Romantic literature

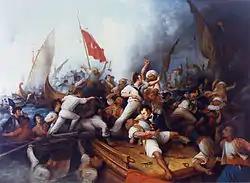
Dennis Malone Carter, "Decatur Boarding the Tripolitan Gunboat", 1878. Romanticist vision of the Battle of Tripoli, during the First Barbary War. It represents the moment when the American war hero Stephen Decatur was fighting hand-to-hand against the Muslim pirate captain.

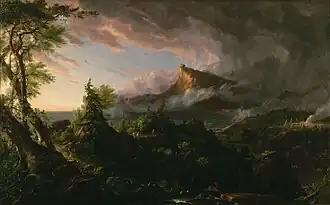
Thomas Cole, "The Course of Empire: The Savage State" (1 of 5), 1836

In the United States, at least by 1818 with William Cullen Bryant's "To a Waterfowl", Romantic poetry was being published. American Romantic Gothic literature made an early appearance with Washington Irving's "The Legend of Sleepy Hollow" (1820) and "Rip Van Winkle" (1819), followed from 1823 onwards by the "Leatherstocking Tales" of James Fenimore Cooper, with their emphasis on heroic simplicity and their fervent landscape descriptions of an already-exotic mythicized frontier peopled by "noble savages", similar to the philosophical theory of Rousseau, exemplified by Uncas, from "The Last of the Mohicans". There are picturesque "local colour" elements in Washington Irving's essays and especially his travel books. Edgar Allan Poe's tales of the macabre and his balladic poetry were more influential in France than at home, but the romantic American novel developed fully with the atmosphere and drama of Nathaniel Hawthorne's "The Scarlet Letter" (1850). Later Transcendentalist writers such as Henry David Thoreau and Ralph Waldo Emerson still show elements of its influence and imagination, as does the romantic realism of Walt Whitman. The poetry of Emily Dickinson—nearly unread in her own time—and Herman Melville's novel "Moby-Dick" can be taken as epitomes of American Romantic literature. By the 1880s, however, psychological and social realism were competing with Romanticism in the novel.